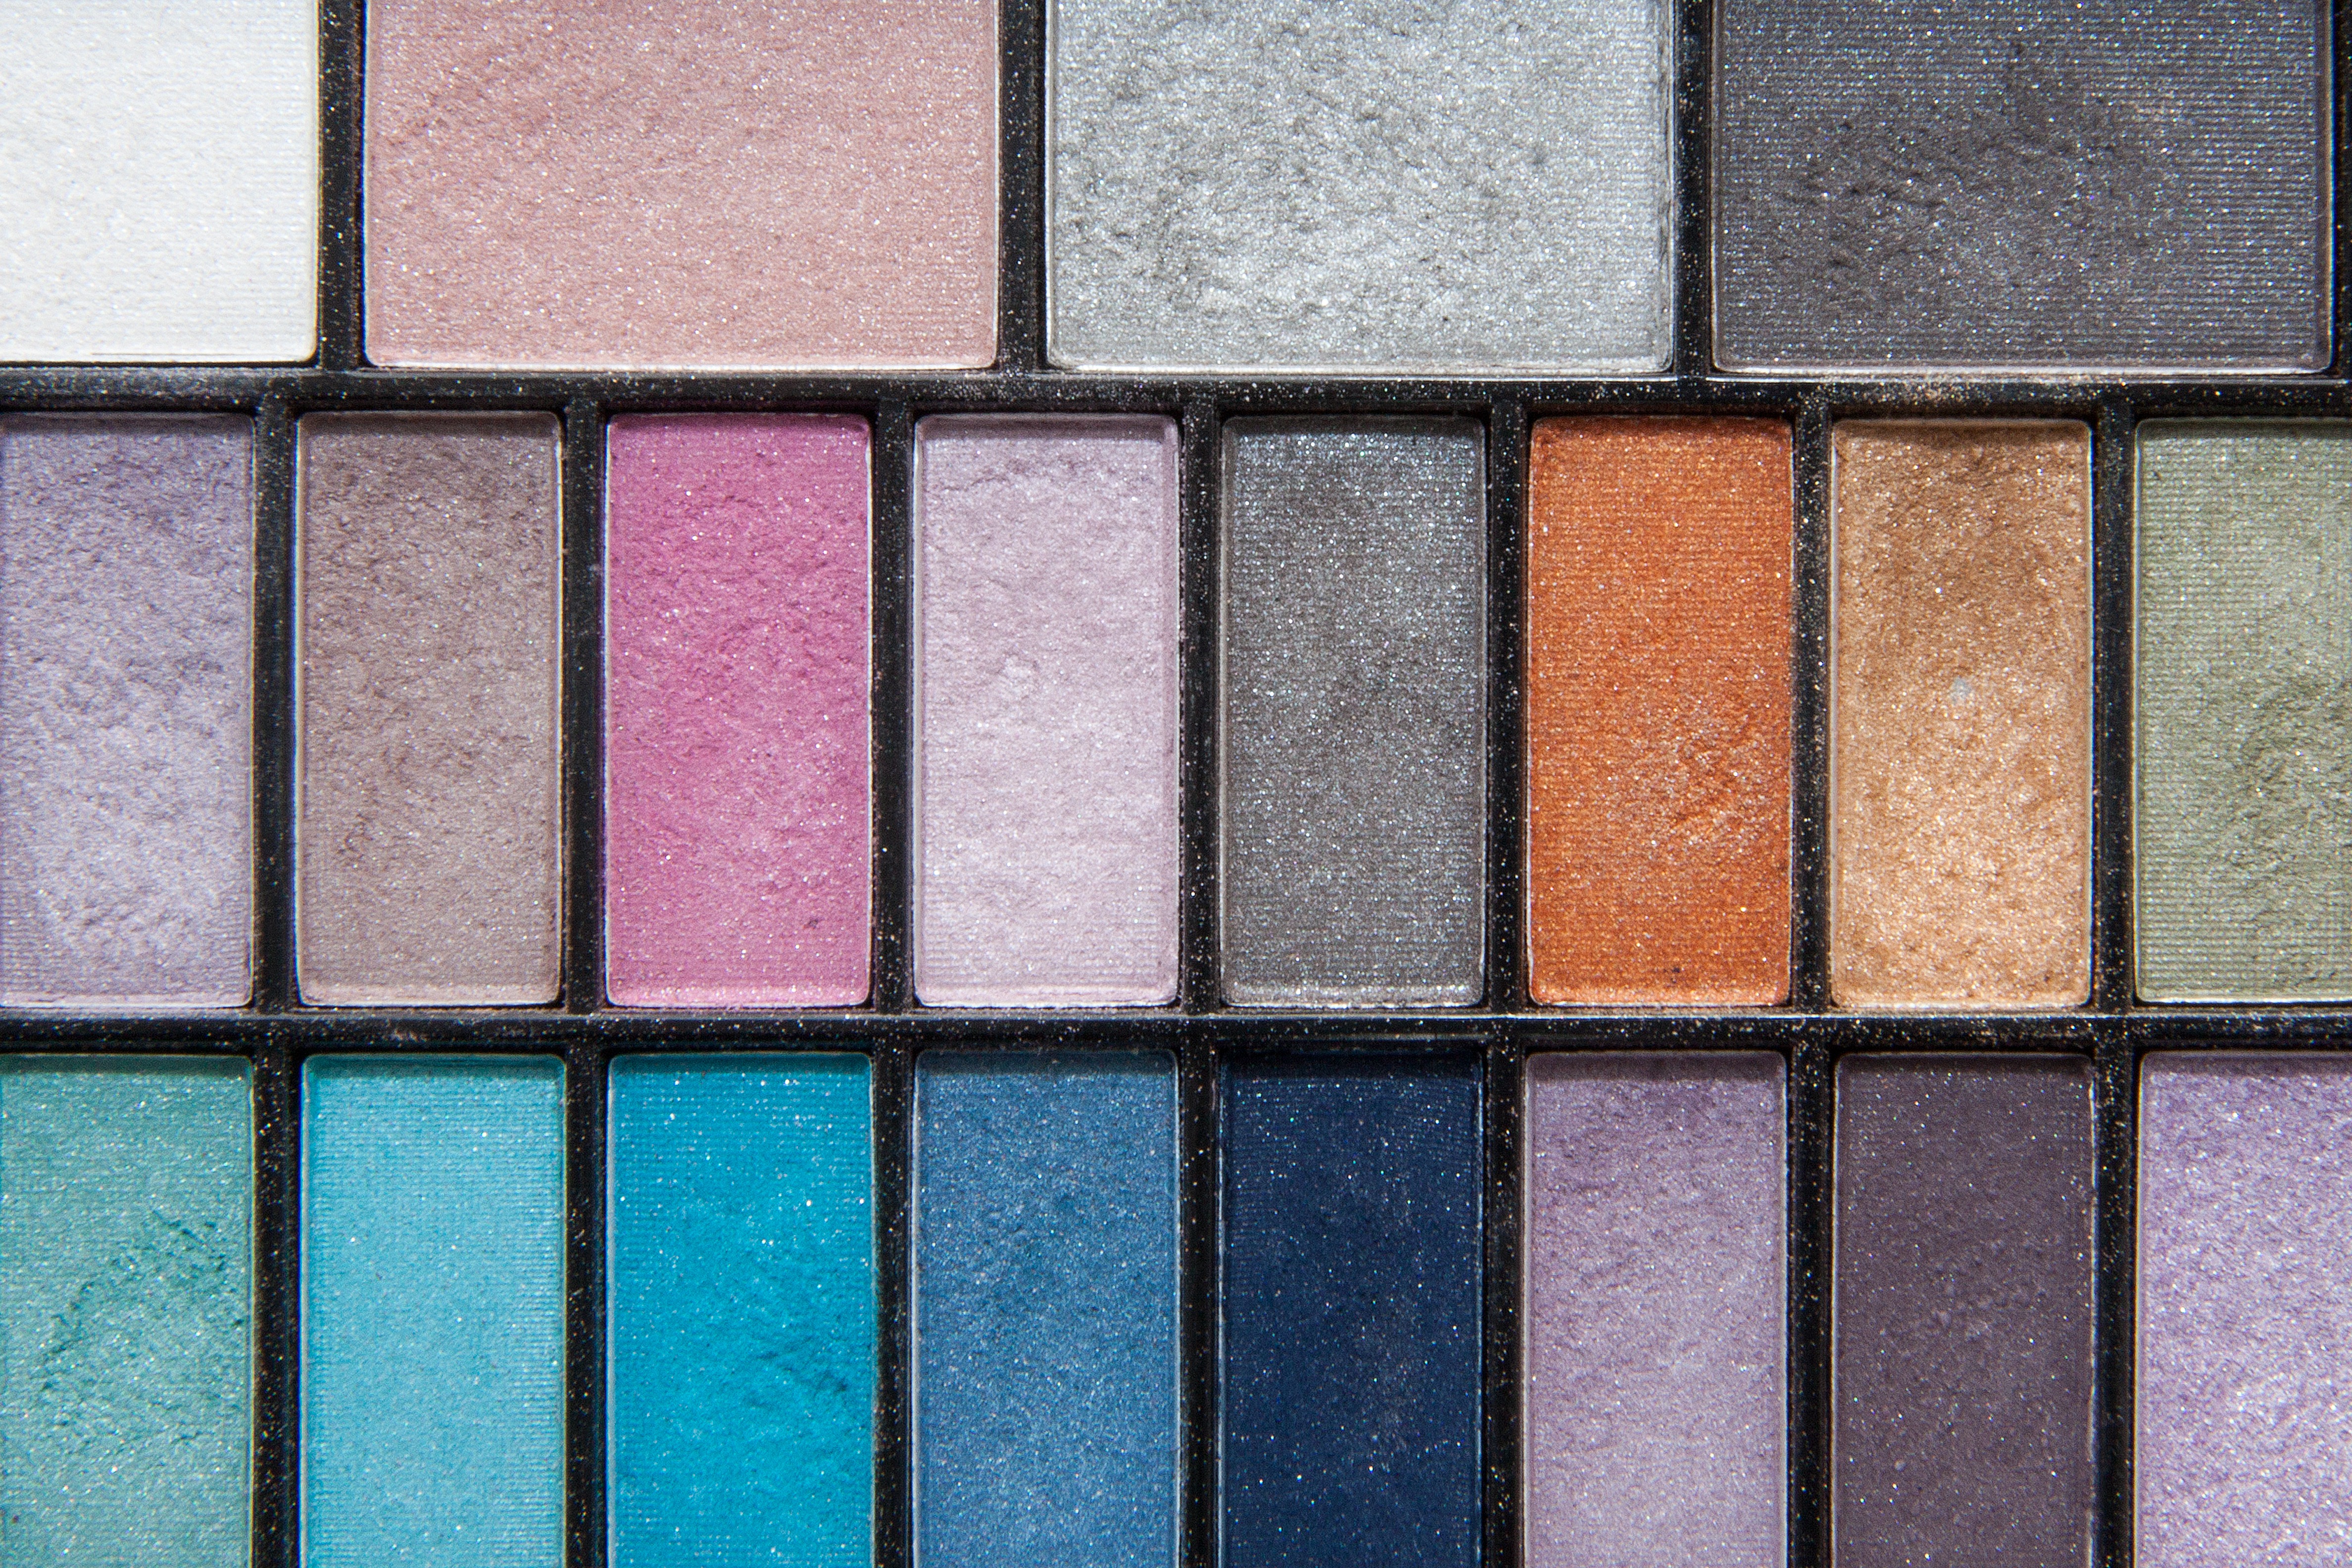
structure, purple, color, colorful, make up, talk, background, beauty, cosmetics, eye shadow, fund, soft minerals